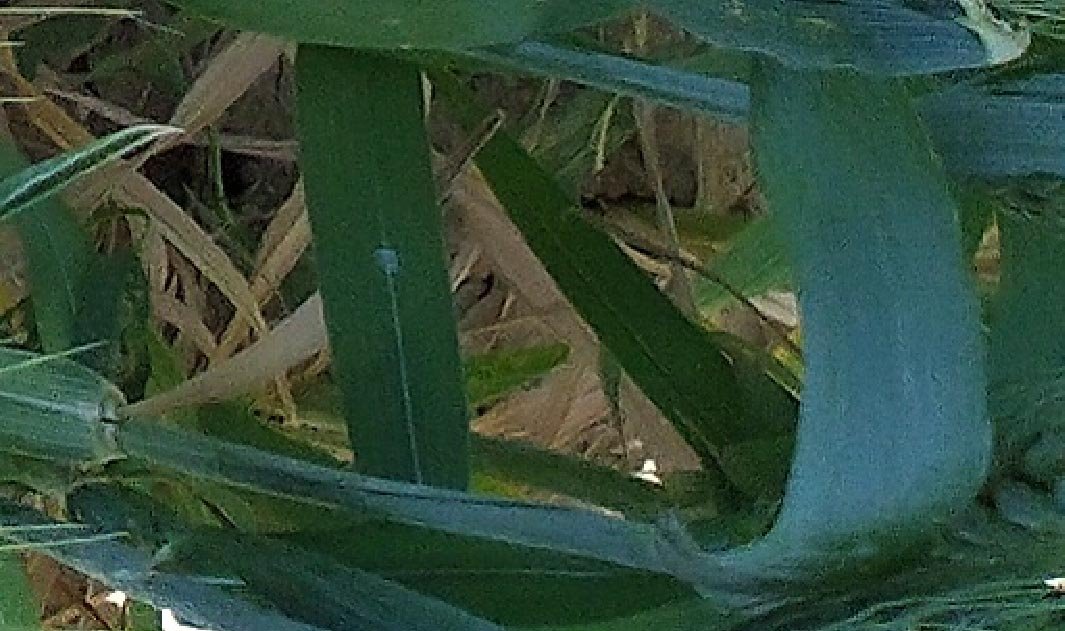
Label: Wheat___Healthy